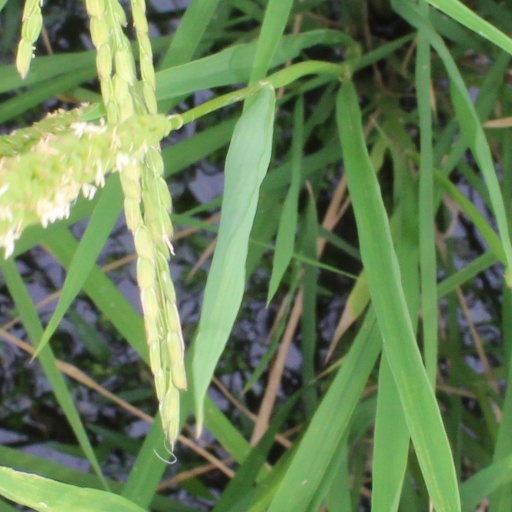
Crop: rice